Emily Warren

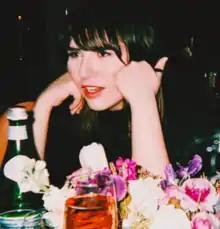
Warren in 2016

Emily Warren Schwartz (born August 25, 1992) is an American singer and songwriter. Her debut album, "Quiet Your Mind", was released in 2019.